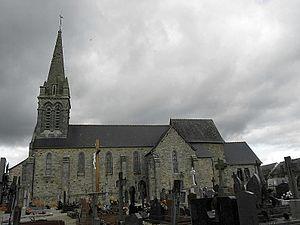
Église Notre-Dame de Landavran (35).